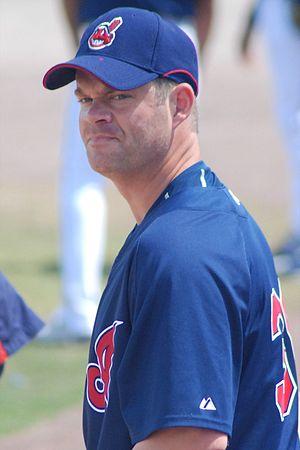
Paul Gregory Byrd, est un joueur américain de baseball évoluant dans la Ligue majeure de baseball de 1995 à 2009.